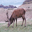
Label: deer